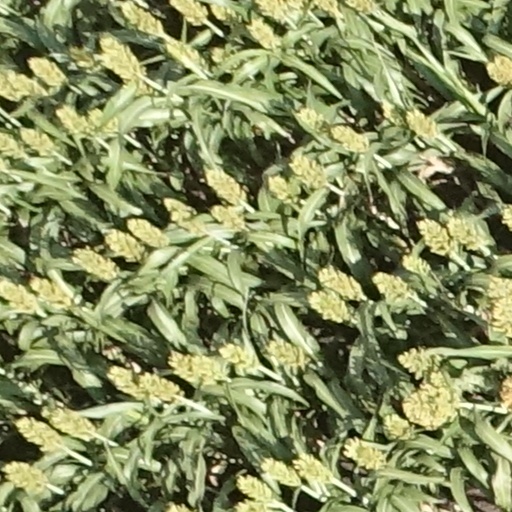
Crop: sorghum